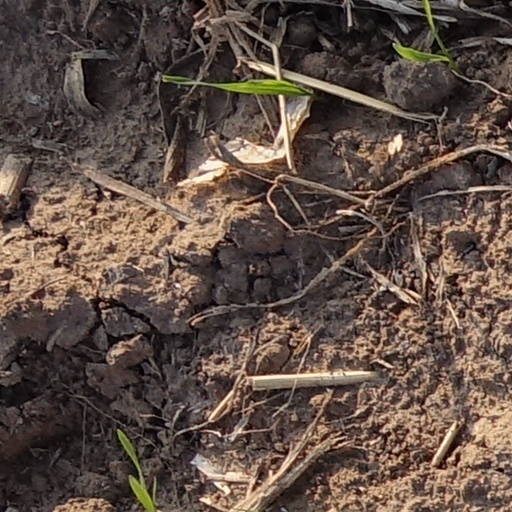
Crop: wheat